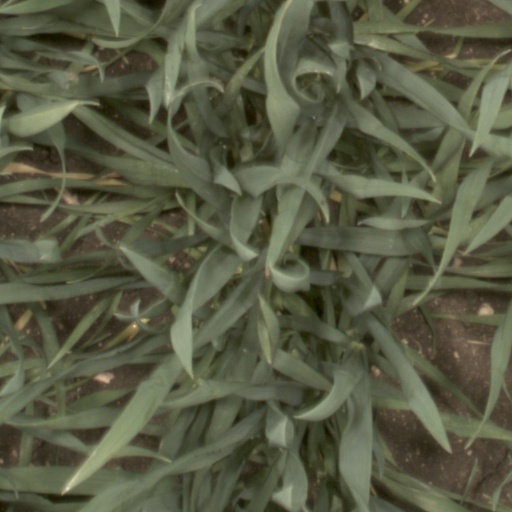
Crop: wheat